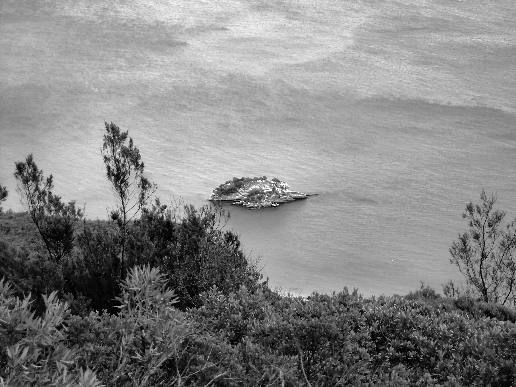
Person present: No